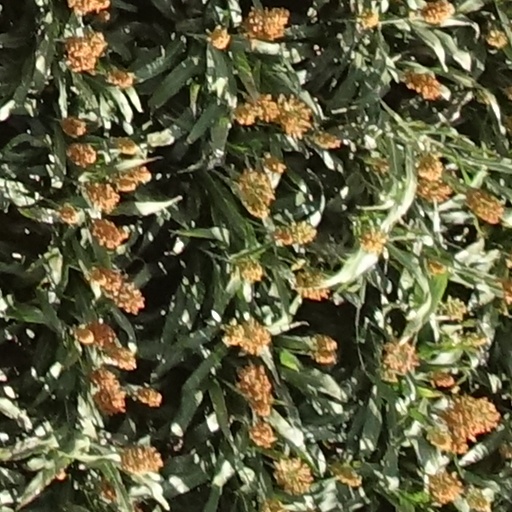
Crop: sorghum